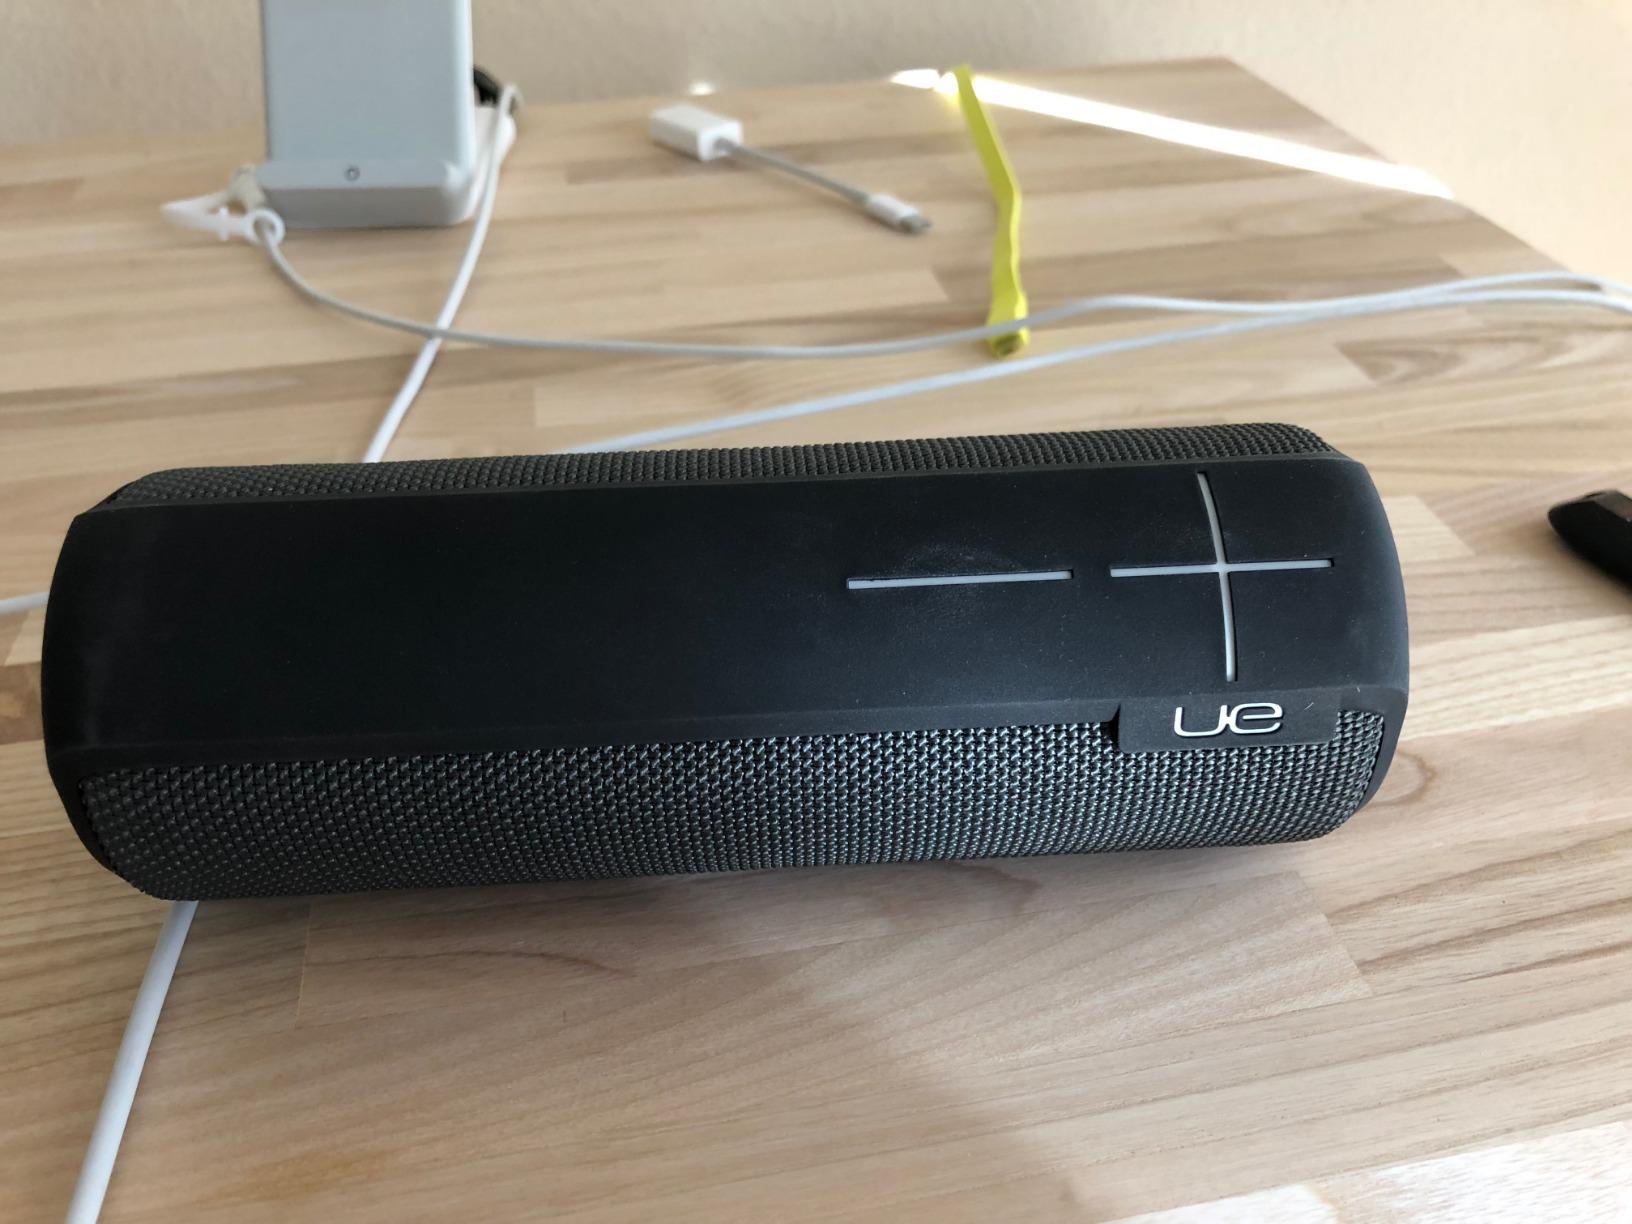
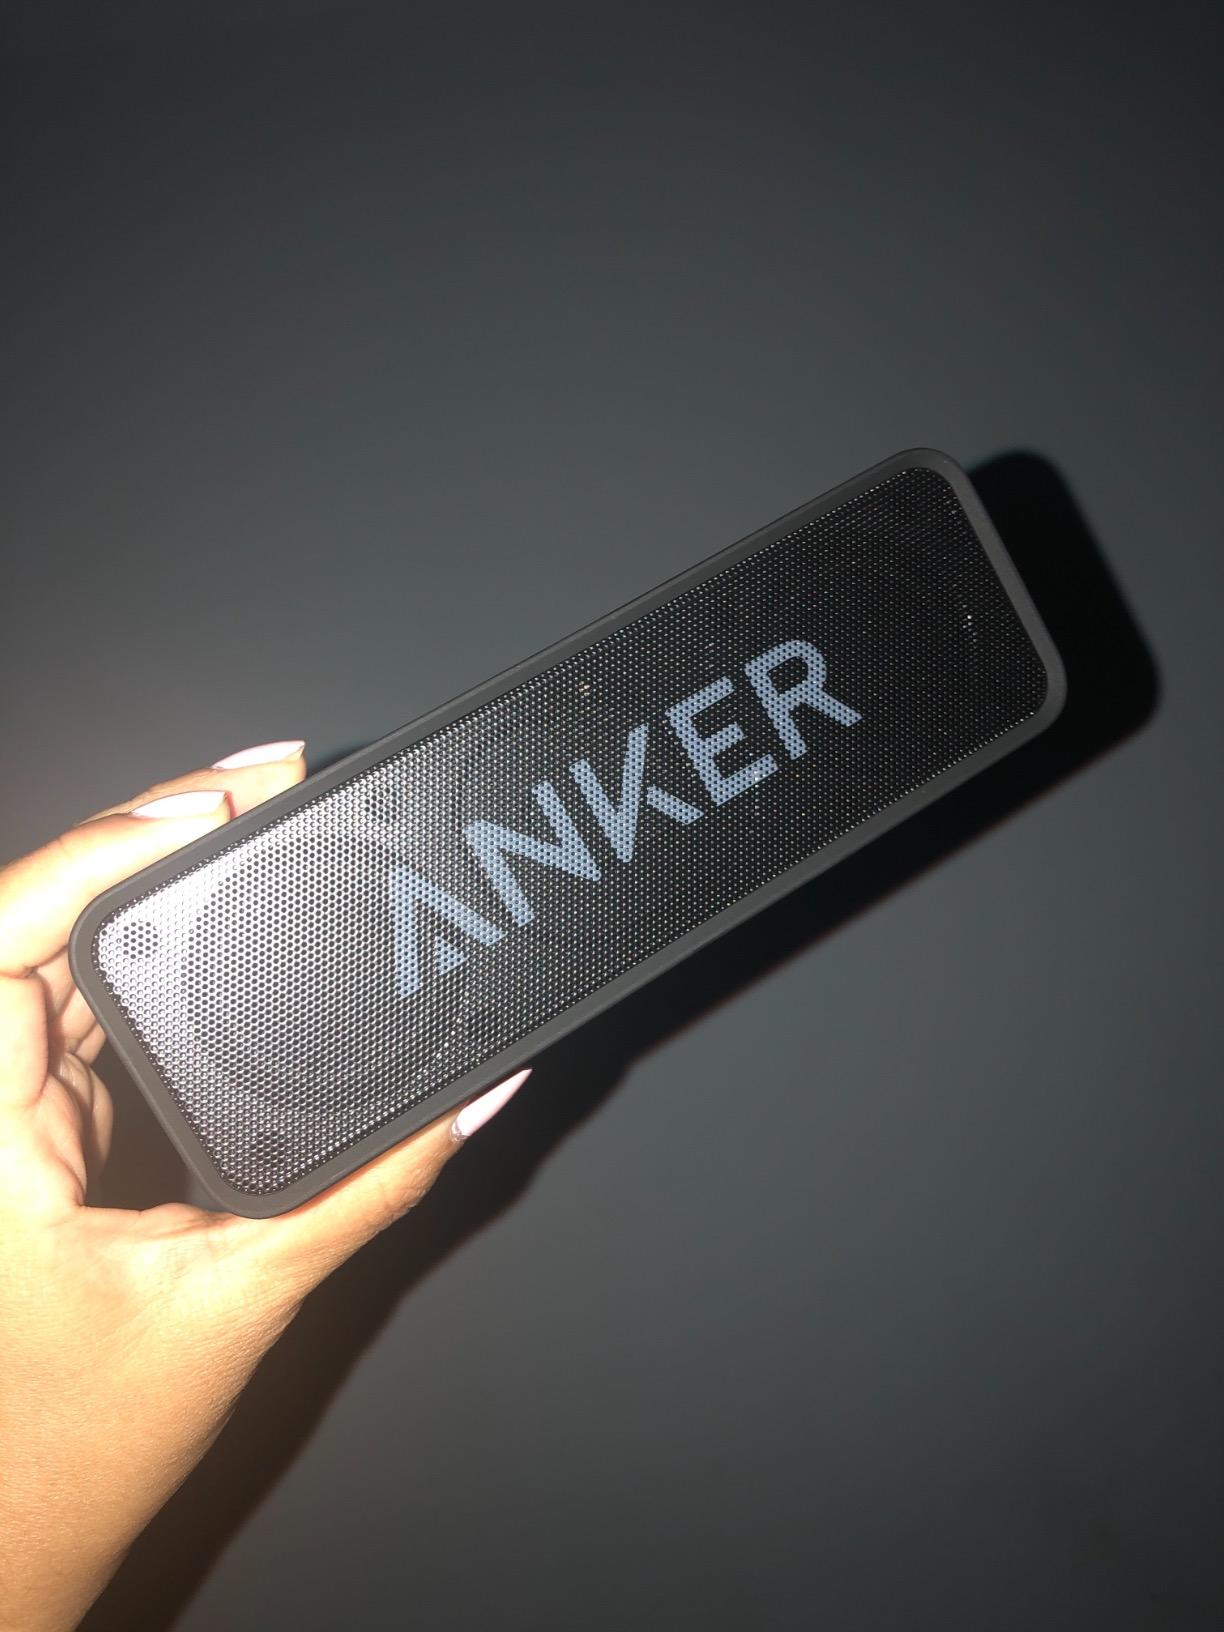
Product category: speaker
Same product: no